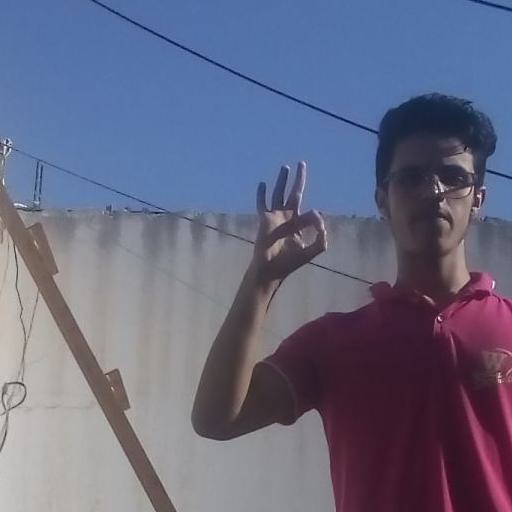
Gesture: ok